Scandinavium

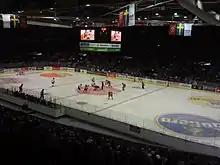
The arena during an ice hockey match. During a concert, the ice hockey rink is temporarily removed.

Scandinavium is located in central Gothenburg, in the Heden district of the borough Centrum. Scandinavium is one of the center pieces of the event district called Evenemangsstråket, with Ullevi Stadium, Liseberg, Universeum, the Museum of World Culture, and Bergakungen nearby. Public transport is easily accessible; Just outside there is a tram stop named after the arena, which serves tram lines two, six, eight, thirteen, and fourteen. Tram lines four and five stops 250 meters from the arena at Korsvägen, a major public transport hub, which serves more than fifteen different bus lines, and will have an underground rapid transit station once Västlänken is completed. Approximately one and one half kilometer north west from Scandinavium is the Gothenburg Central Station and the Nils Ericson Terminal, one half kilometer south east is the Liseberg station serving the Gothenburg commuter rail.